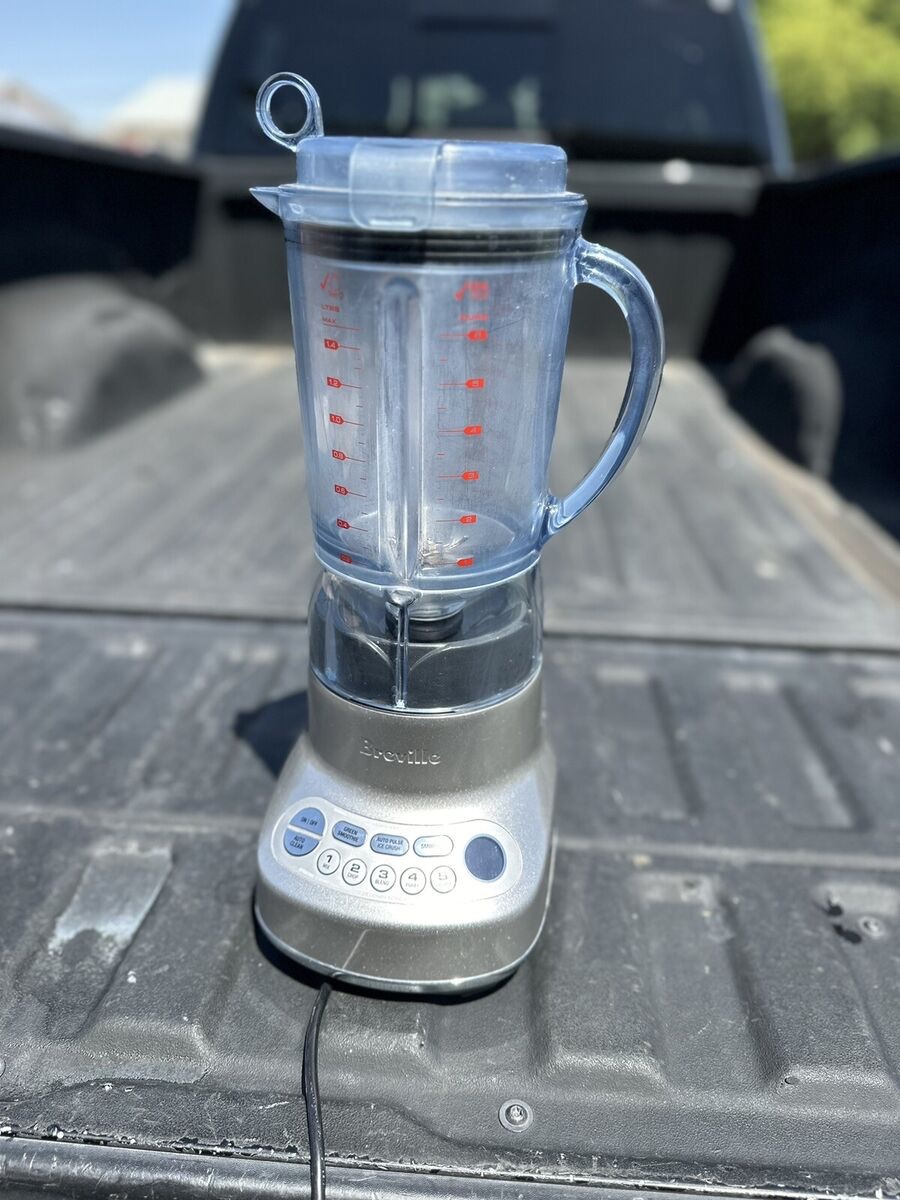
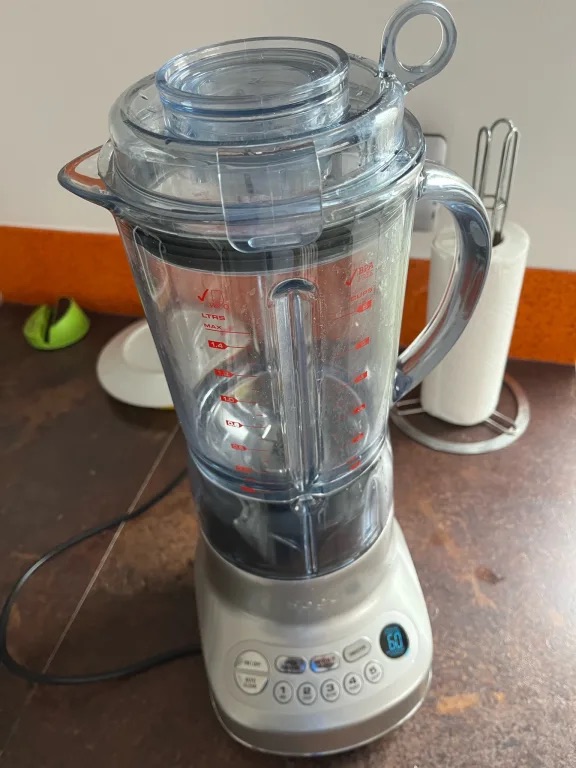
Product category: misc
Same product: yes